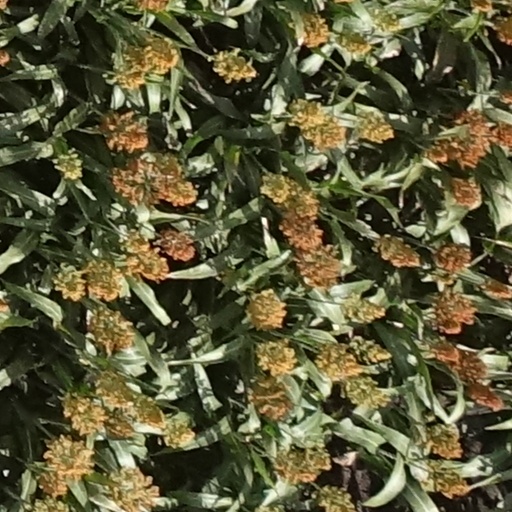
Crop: sorghum